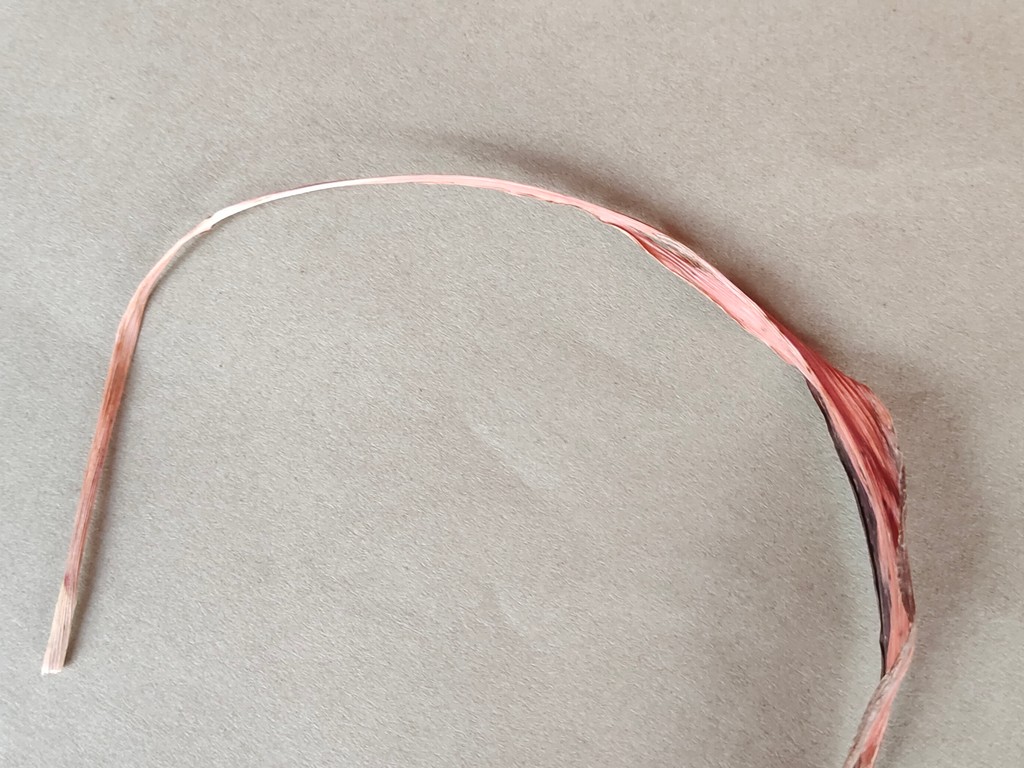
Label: Dried